Jake Shimabukuro

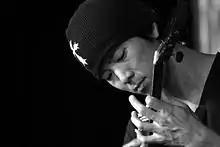
Jake Shimabukuro at the Blue Mountains Music Festival (Katoomba, NSW, Australia) March 2008

In April 2006, Shimabukuro came to national and international attention when, unbeknownst to him, someone posted a virtuosic video of him playing George Harrison's "While My Guitar Gently Weeps" on YouTube. The video, which had originally been filmed for a New York television show called "Midnight Ukulele Disco", quickly went viral, and has received over 17 million views. The video performance resulted in a huge increase in concert engagements, and Shimabukuro received collaboration requests from notable musicians including Jimmy Buffett, Béla Fleck, Ziggy Marley, Cyndi Lauper, Keali'i Reichel, and Yo-Yo Ma. He toured with Buffett in 2005, 2006 and 2007, and is featured on several of Buffett's albums and videos, including his 2007 CD/DVD release "Live in Anguilla". Shimabukuro also began receiving many invitations to perform on major U.S. talk shows and other well-known media ventures, and began touring worldwide eight or nine months a year.